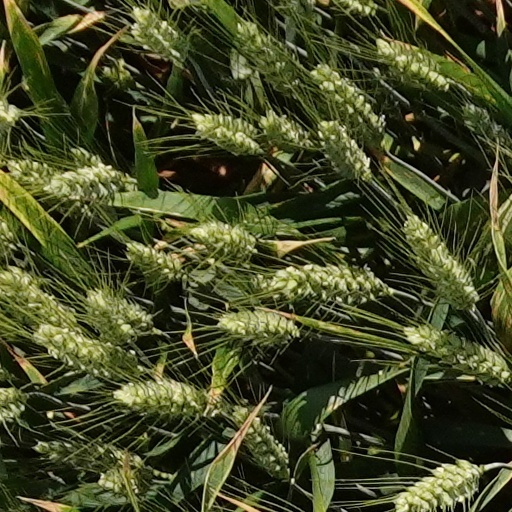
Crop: wheat